Malcolm Wilson (politician)

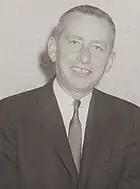
Wilson as lieutenant governor.

In 1958, Wilson decided to support Rockefeller for Governor despite the fact that Rockefeller was new to state politics and had never run for office before. Wilson took pains to introduce Rockefeller to many politically powerful people in the state. They would frequently travel in Wilson's personal car in order to play down the candidate's wealth. Rockefeller was nominated for governor, and Wilson for lieutenant governor.